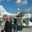
Label: airplane